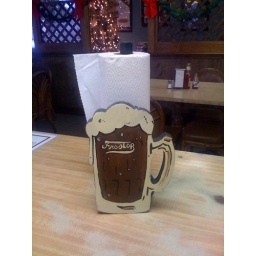
A paper towel holder a customer made and &amp;quot;sold&amp;quot; to us years ago....found it under a counter recently!!